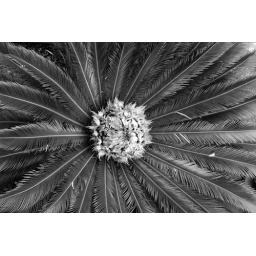
Sago Palm, Cycas Cirinalis in black and white